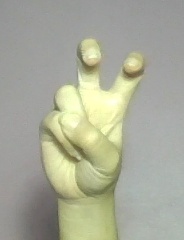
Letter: toot